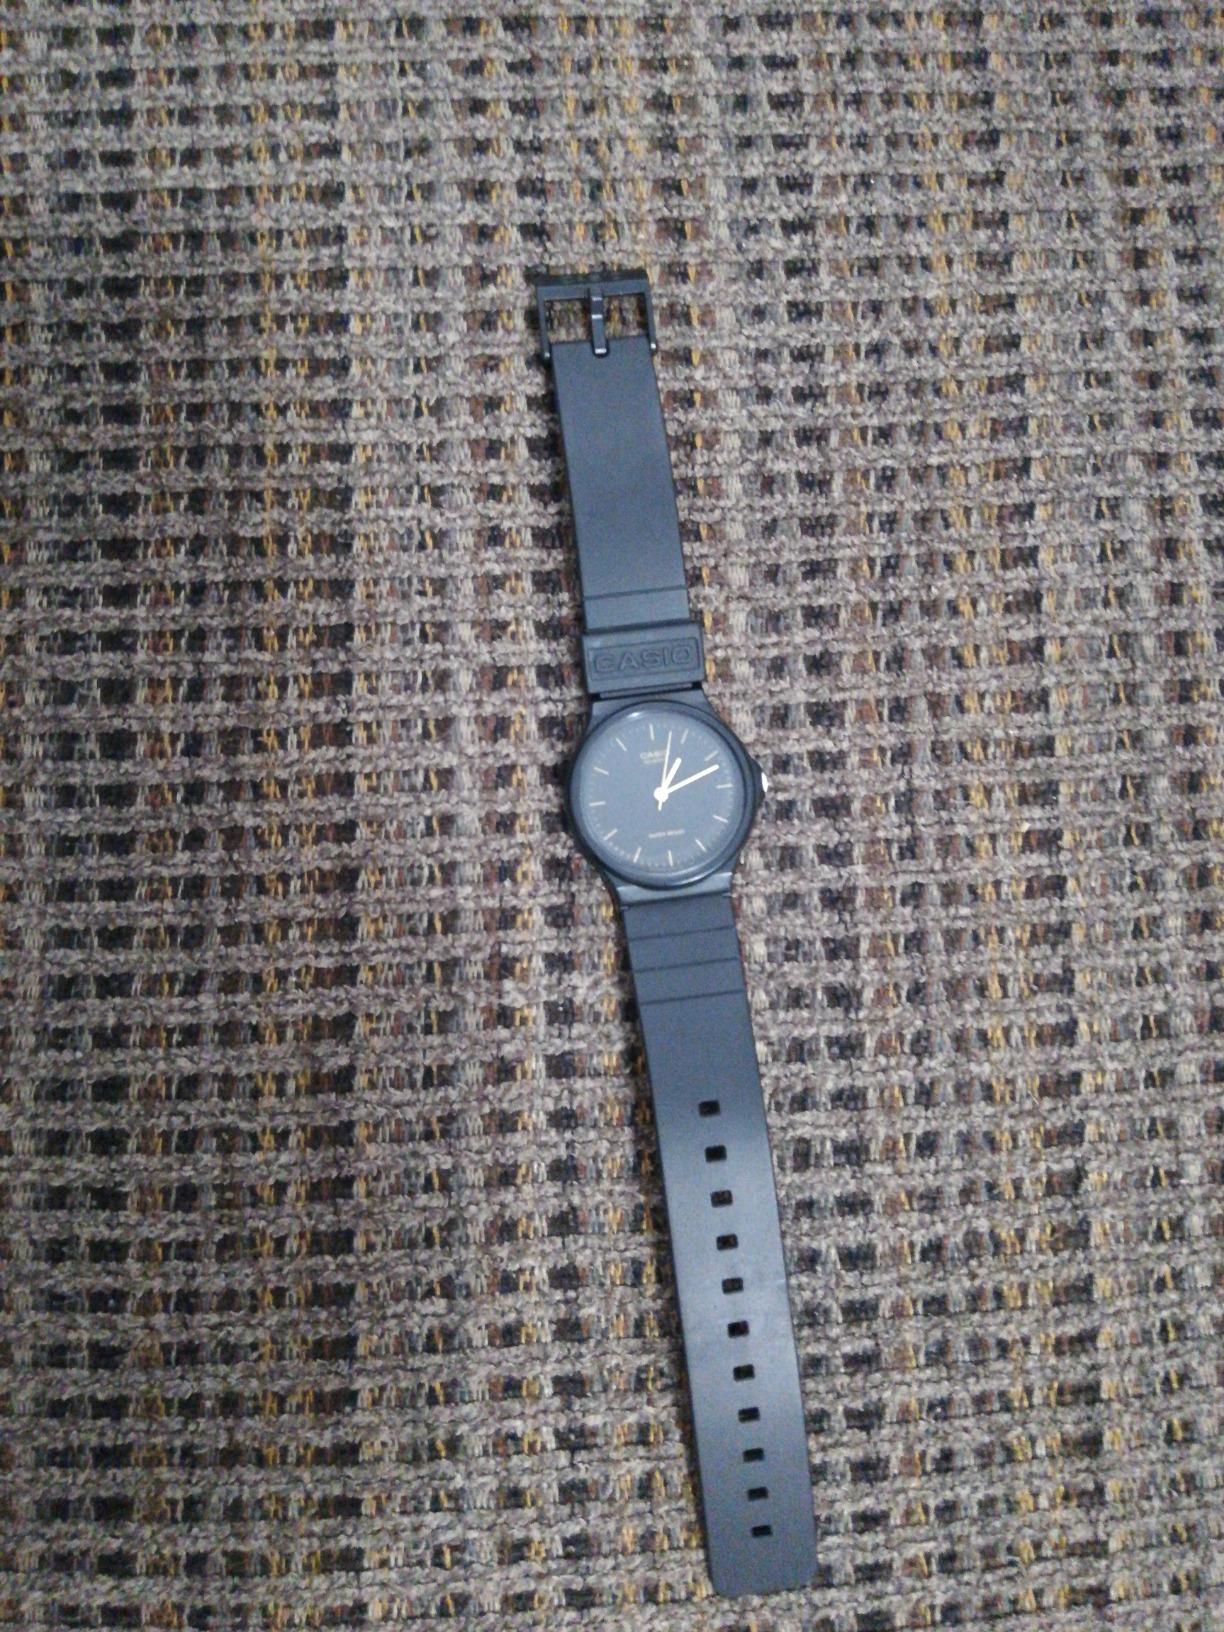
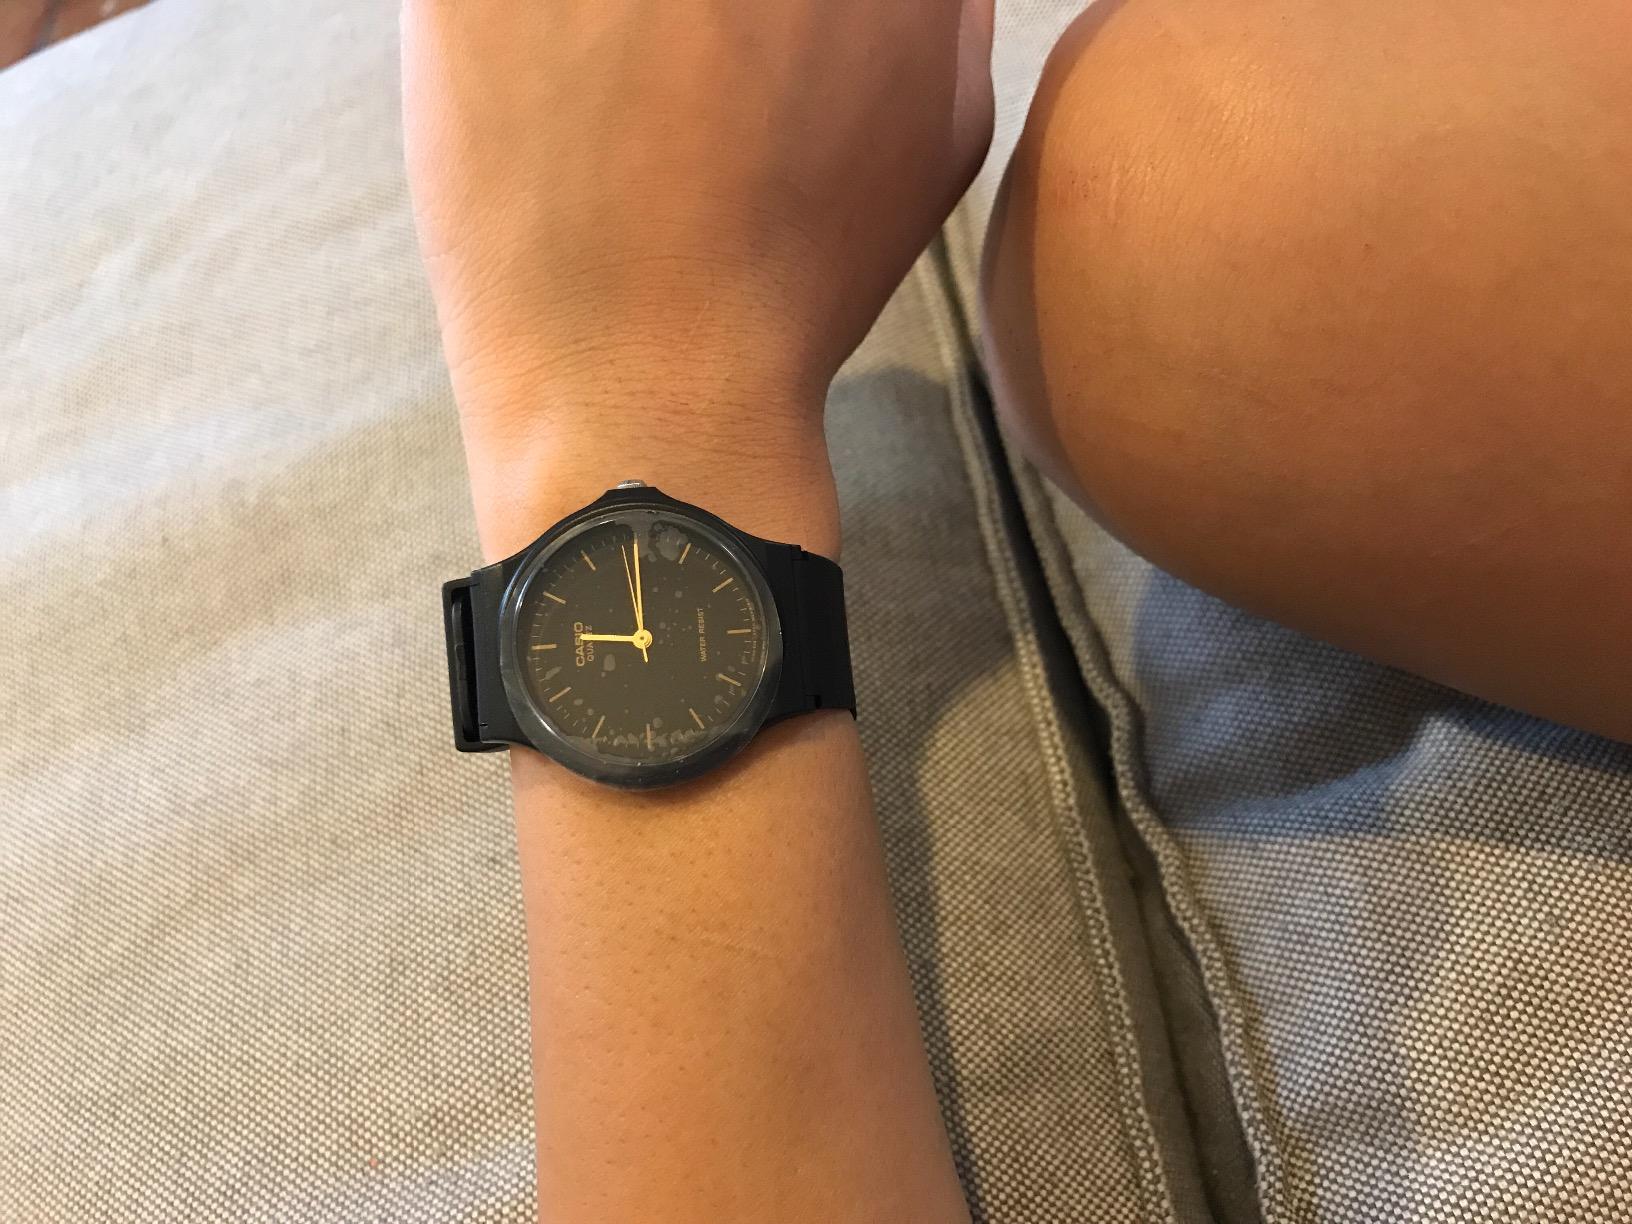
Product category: accessories_watch
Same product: yes